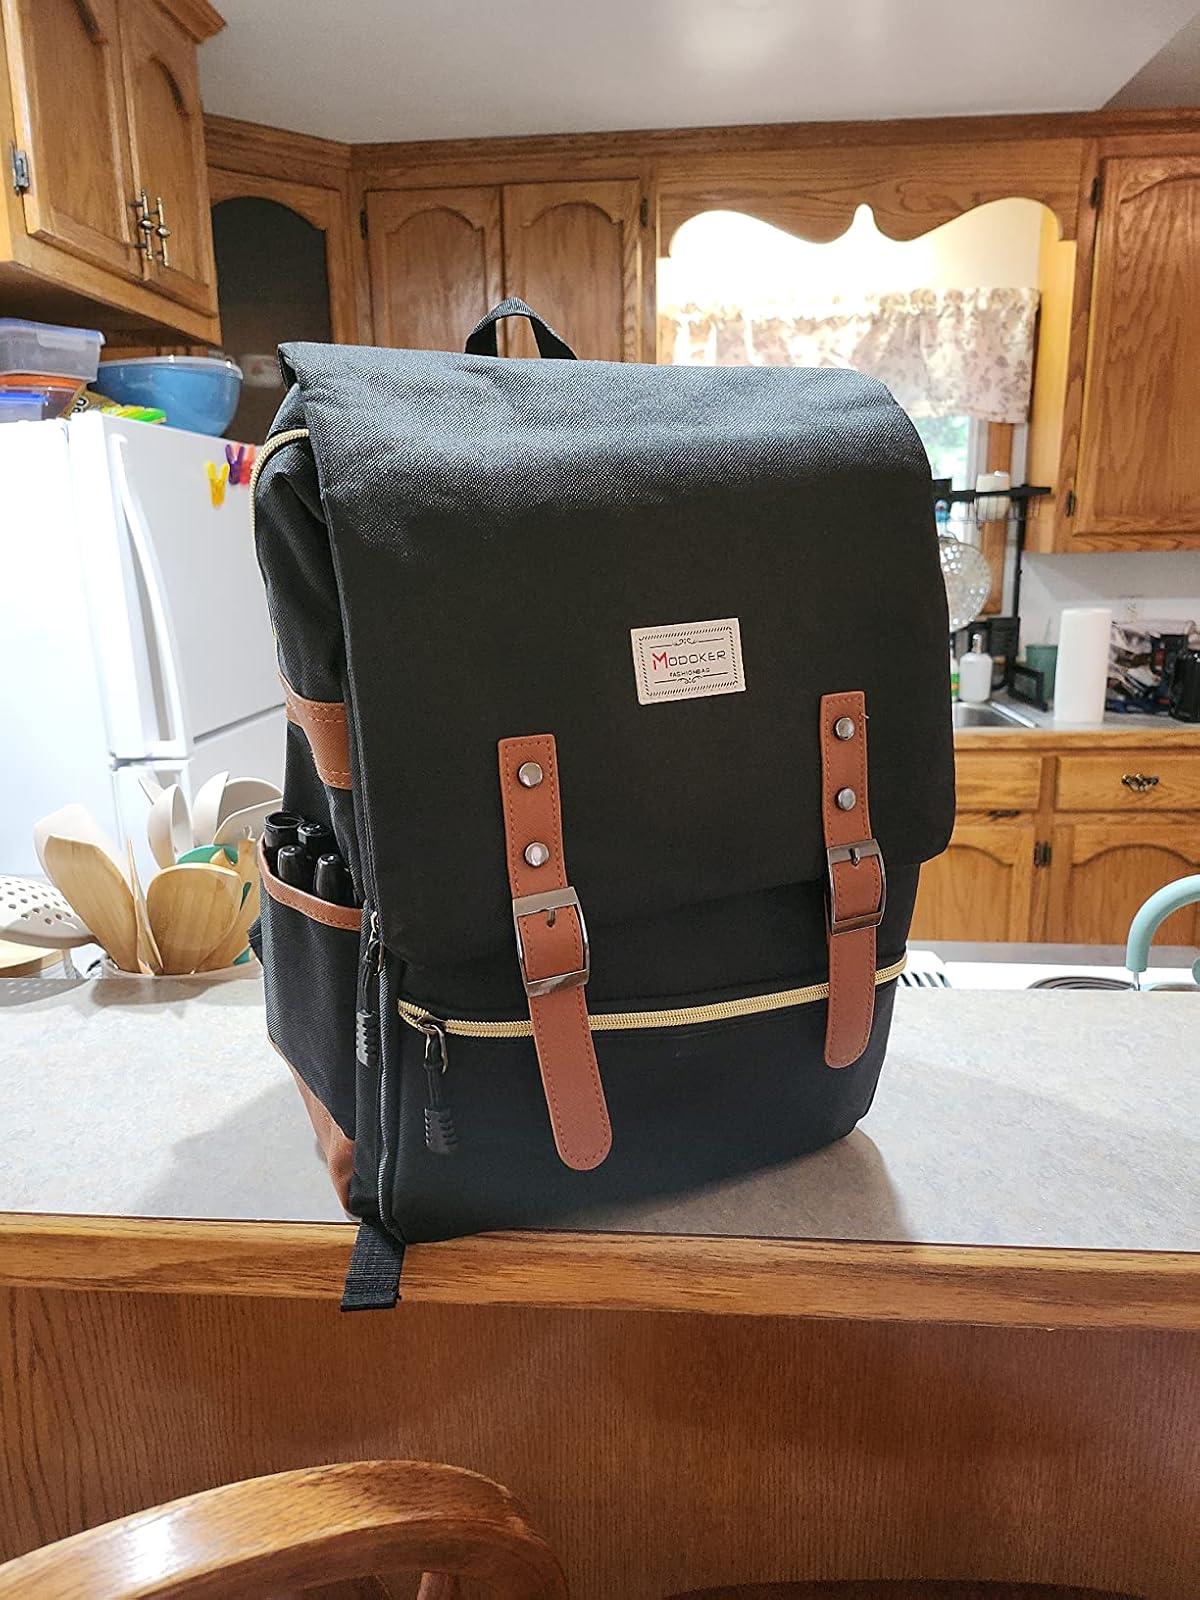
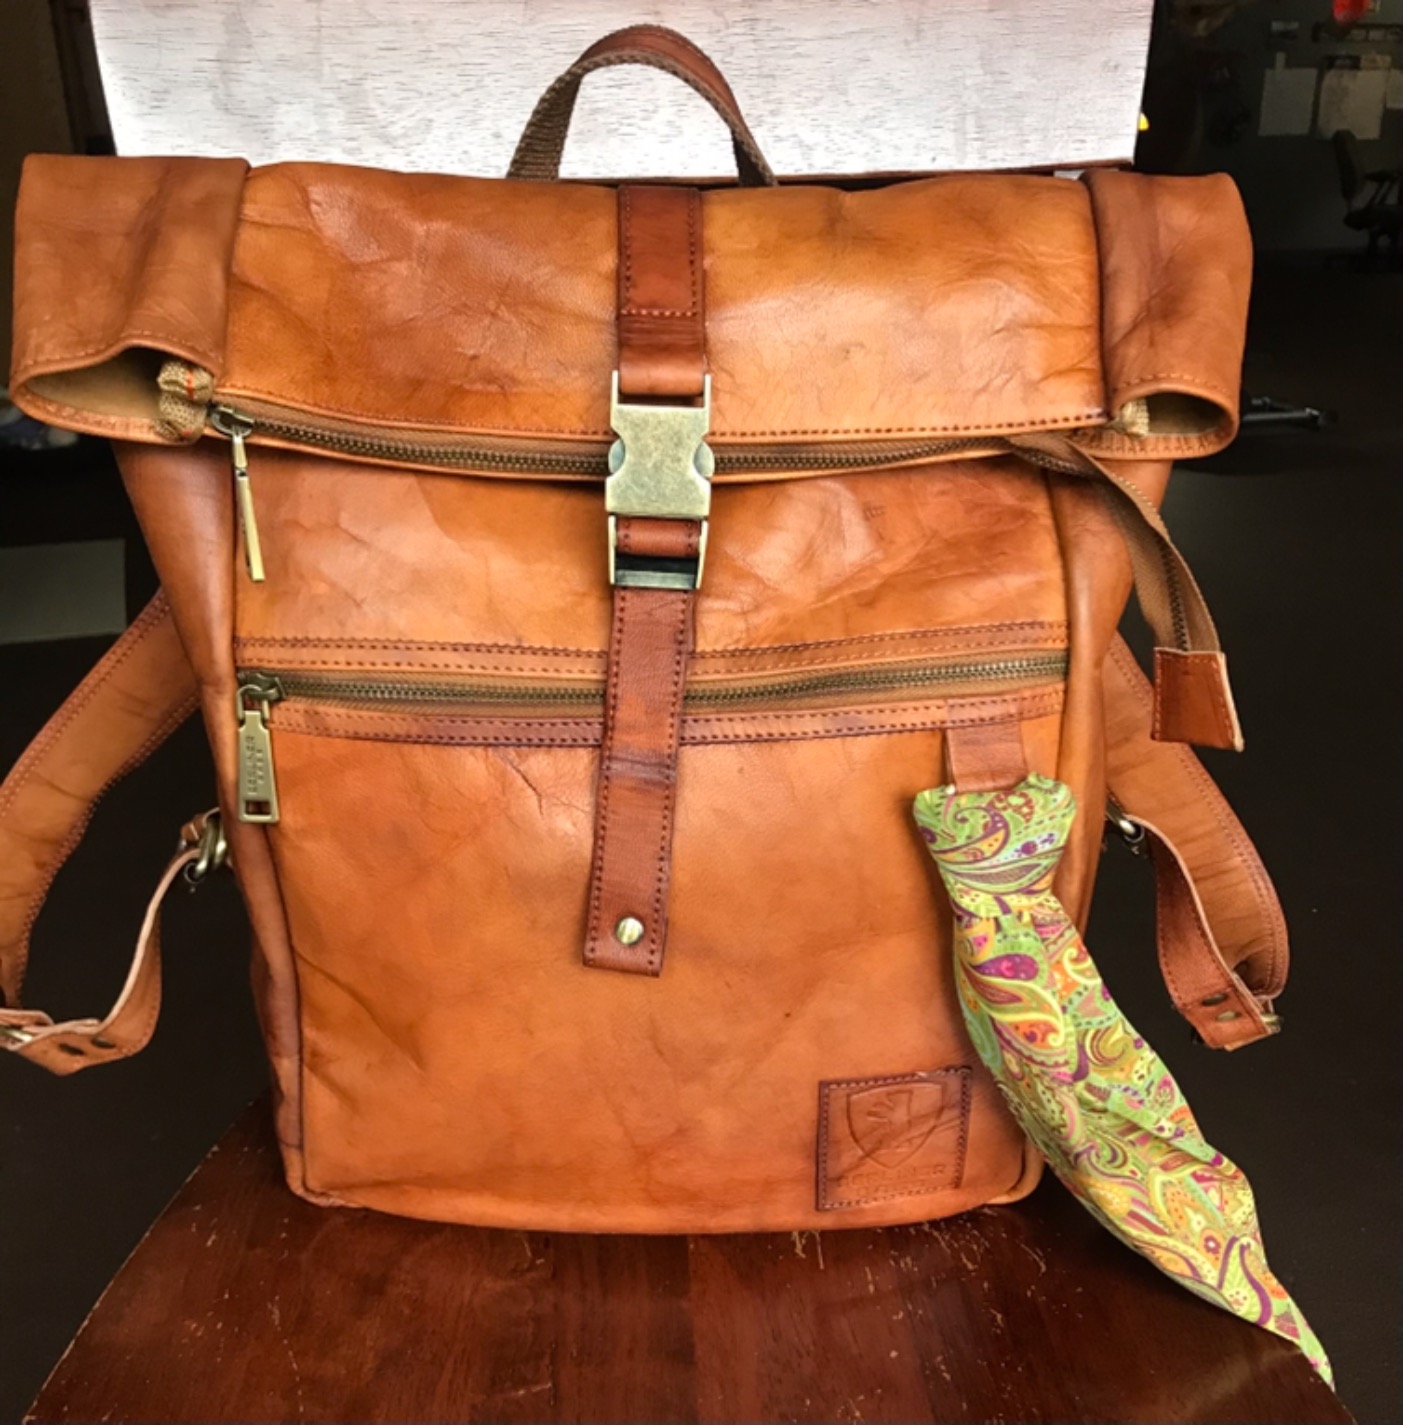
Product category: bag
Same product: no